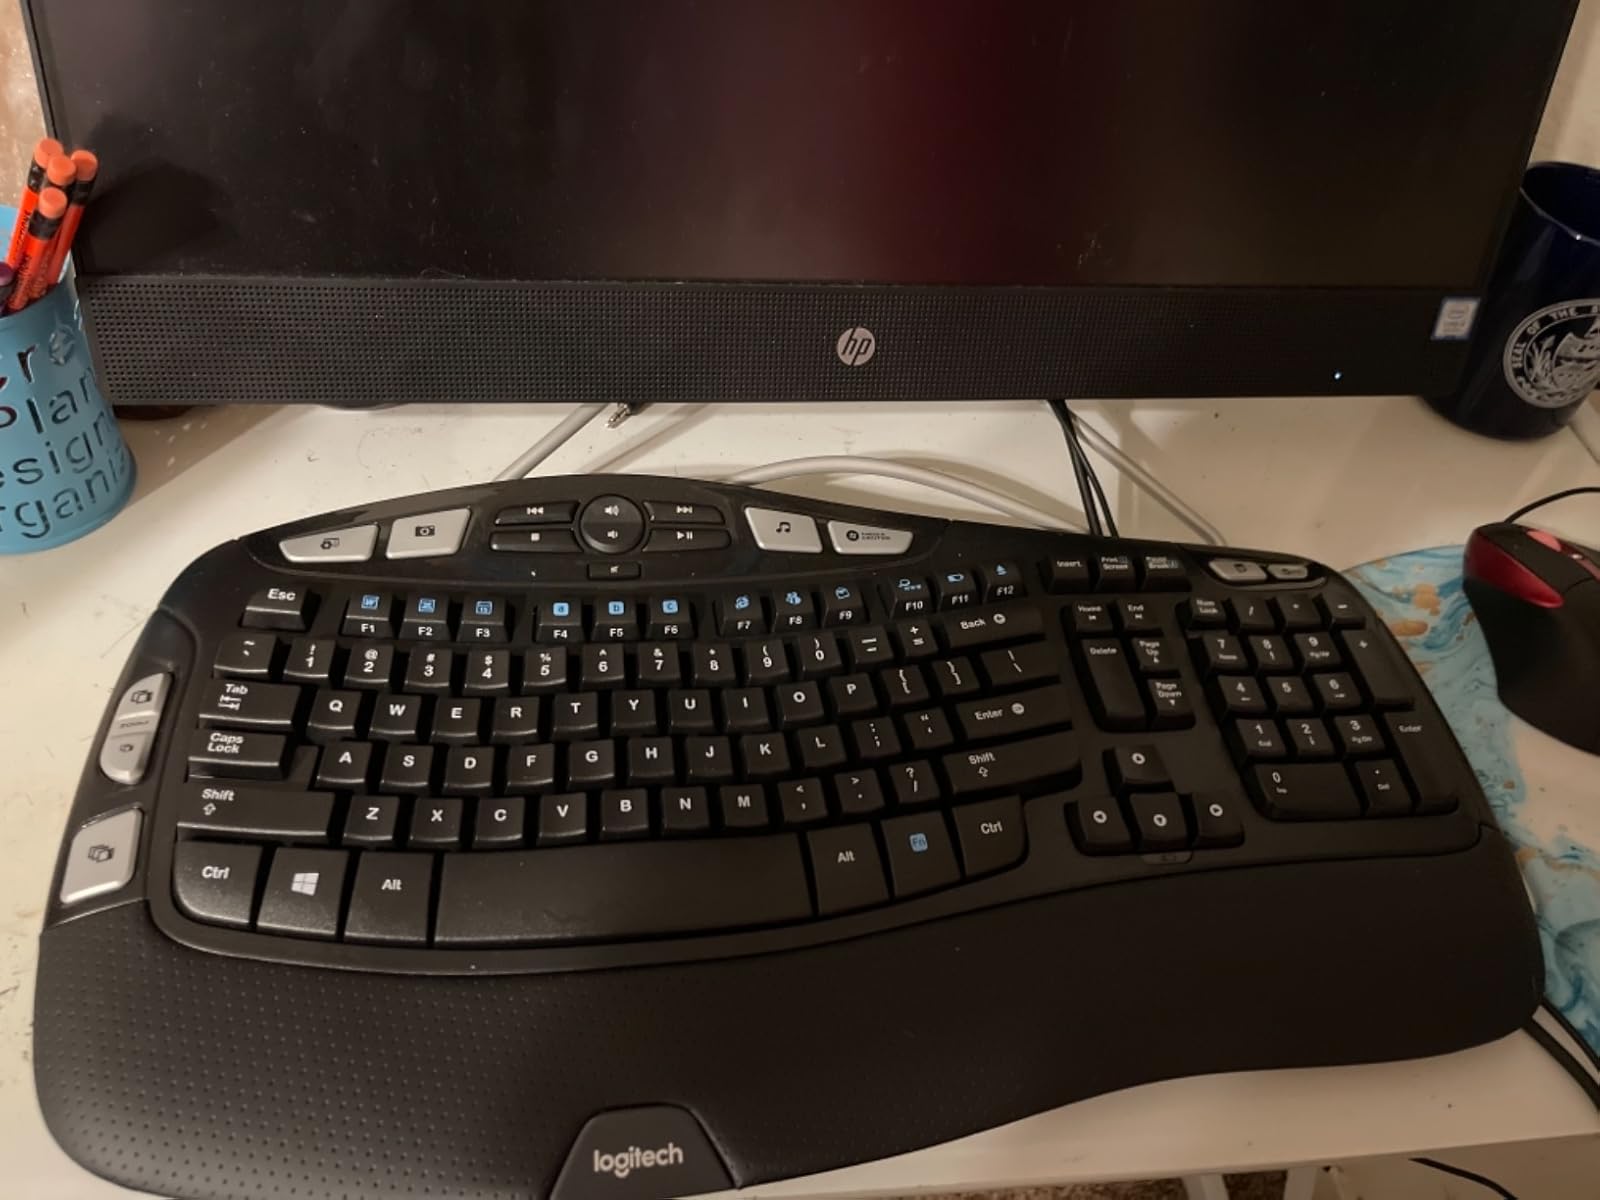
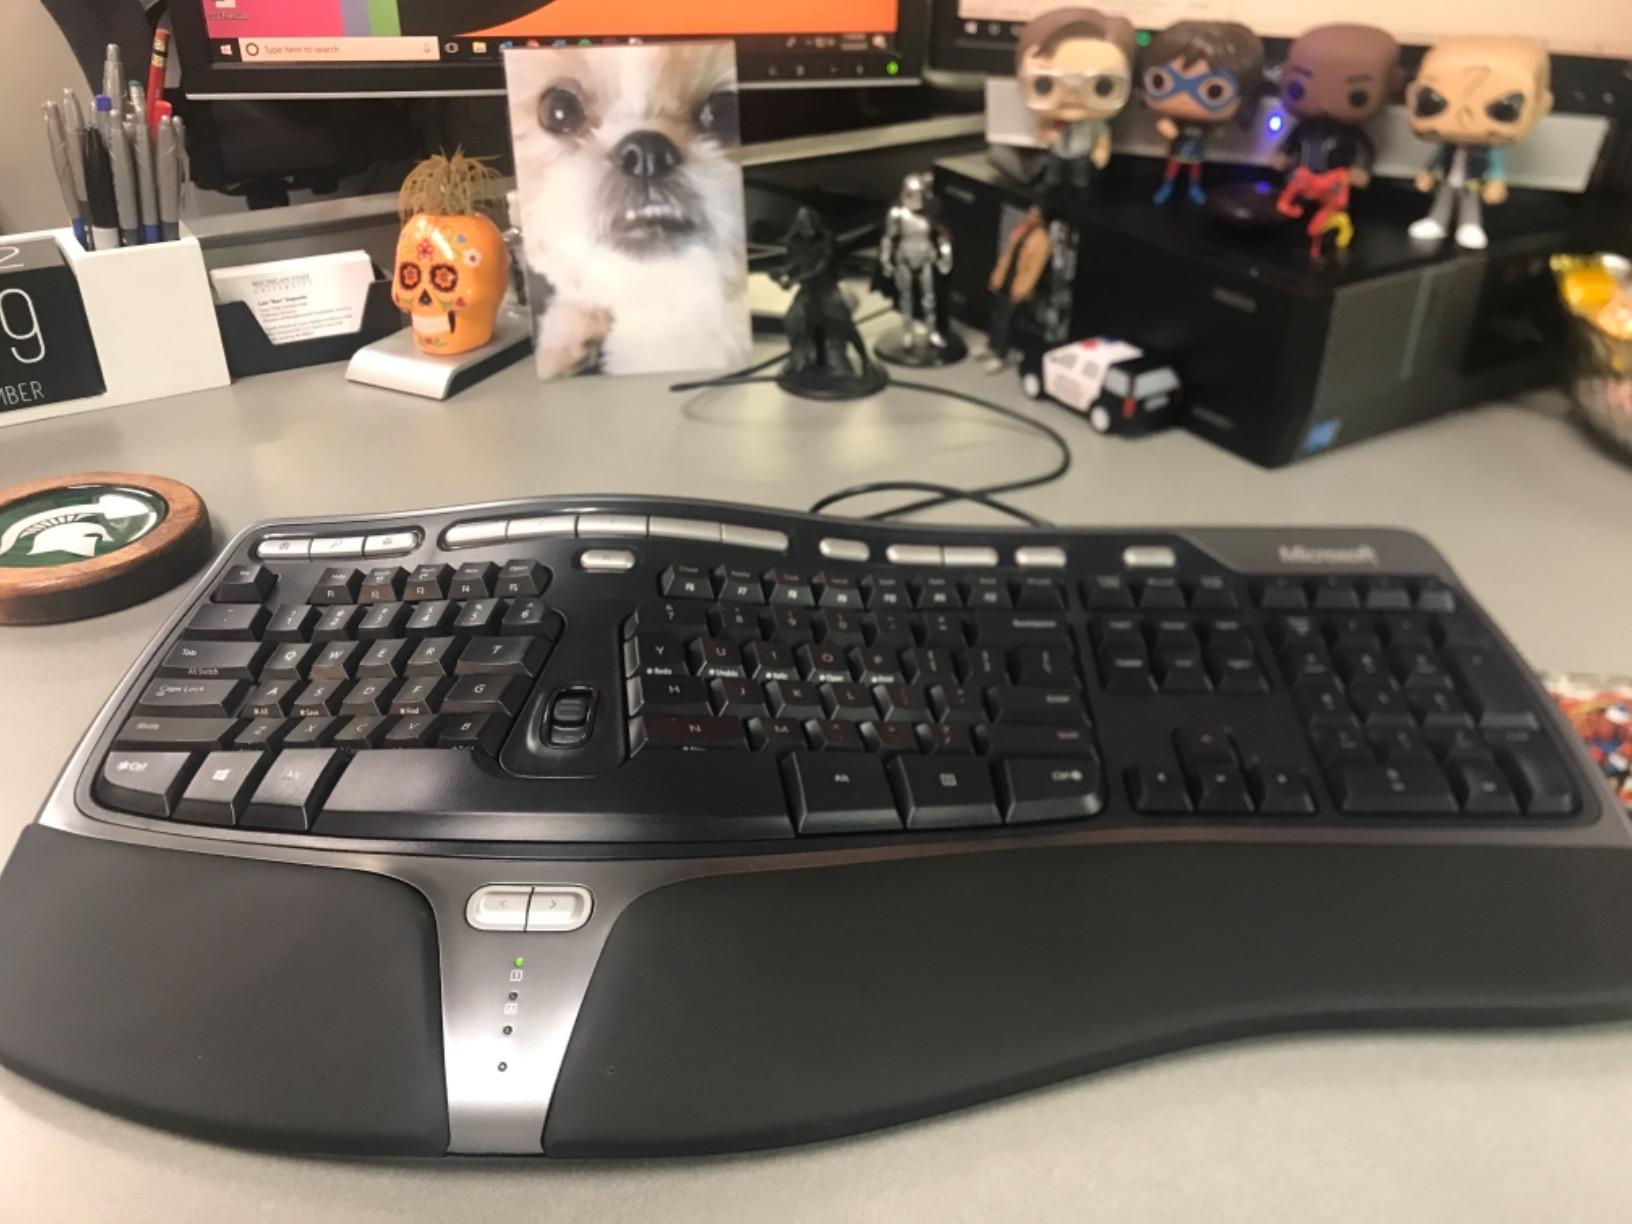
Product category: keyboard
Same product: no